Indian religions

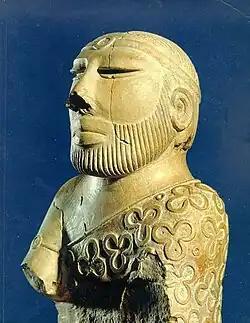
"Priest King" of Indus Valley civilisation

Indian religions, sometimes also termed Dharmic religions or Indic religions, are the religions that originated in the Indian subcontinent. These religions, which include Buddhism, Hinduism, Jainism, and Sikhism, are also classified as Eastern religions. Although Indian religions are connected through the history of India, they constitute a wide range of religious communities, and are not confined to the Indian subcontinent.